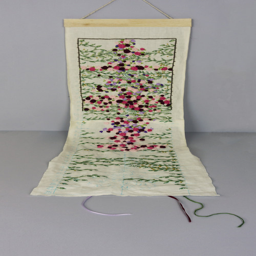
a sense of conversation and growth is conveyed through flowers and vines growing out to reach and intertwine with each other .